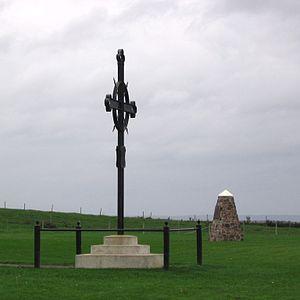
La Croix de la Déportation est un monument érigé à Horton Landing, en Nouvelle-Écosse au Canada.